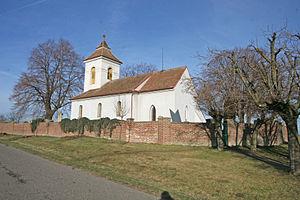
Řestoky est une commune du district de Chrudim, dans la région de Pardubice, en République tchèque. Sa population s'élevait à 483 habitants en 2017.